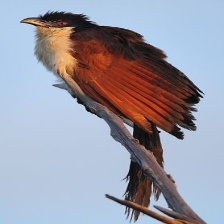
Species: COPPERY TAILED COUCAL
Scientific name: CENTROPUS CUPREICAUDUS